List of UK top-ten singles in 1959

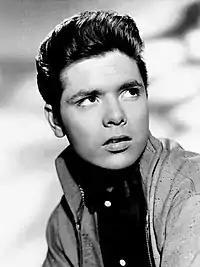
Cliff Richard had the best-selling single of 1959 with "Living Doll", which spent six weeks at number-one. He secured three other top 10 entries during the year, including a second number-one hit with "Travellin' Light", which topped the chart for five weeks.

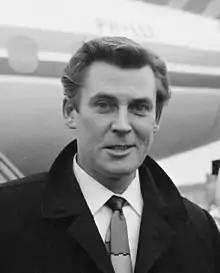
Russ Conway achieved six top 10 entries this year, the most of any artist, including the number-one singles "Side Saddle" and "Roulette".

The UK Singles Chart is one of many music charts compiled by the Official Charts Company that calculates the best-selling singles of the week in the United Kingdom. Before 2004, the chart was only based on the sales of physical singles. This list shows singles that peaked in the Top 10 of the UK Singles Chart during 1959, as well as singles which peaked in 1958 and 1960 but were in the top 10 in 1959. The entry date is when the single appeared in the top 10 for the first time (week ending, as published by the Official Charts Company, which is six days after the chart is announced).